Sting (musician)

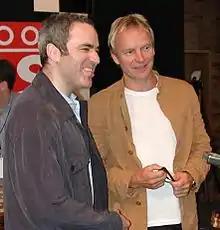
Garry Kasparov and Sting in Times Square, New York, 2000

Sting's involvement in human rights began in September 1981, when Martin Lewis included him in the fourth Amnesty International gala, "The Secret Policeman's Other Ball", a benefit show co-founded by Monty Python member John Cleese. Sting states, "before [the Ball] I did not know about Amnesty, I did not know about its work, I did not know about torture in the world." Following the example set at the 1979 show by Pete Townshend, Sting performed "Roxanne" and "Message in a Bottle" appearing on all four nights at Theatre Royal in London. He also led other musicians ("The Secret Police") including Eric Clapton, Jeff Beck, Phil Collins, Donovan, Bob Geldof and Midge Ure in the finale – Sting's reggae-tinged arrangement of Bob Dylan's "I Shall Be Released". The event was the first time that Sting worked with Geldof. His association with Amnesty continued throughout the 1980s and beyond and he took part in Amnesty's human rights concerts.